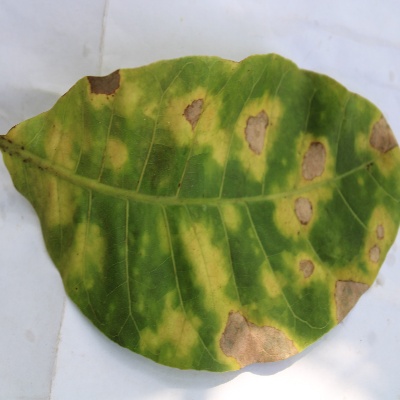
Crop: Cashew
Condition: anthracnose